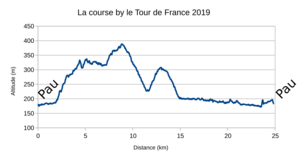
La 6ᵉ édition de La course by Le Tour de France a lieu le 19 juillet 2019. Elle fait partie de l'UCI World Tour féminin 2019. Elle est organisée par Amaury Sport Organisation tout comme le Tour de France. Elle est remportée par la Néerlandaise Marianne Vos.